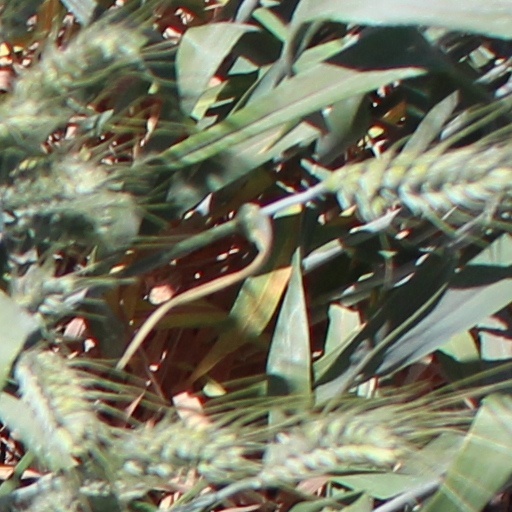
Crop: wheat